Carolina Circle Mall

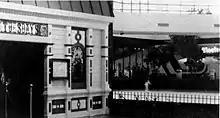
Inside Carolina Circle Mall in 1980, showing Annabelle's (then called Tuesday's) on the left

Carolina Circle Mall opened in 1976, two years after the opening of Four Seasons Mall in southern Greensboro. Carolina Circle Mall was anchored by Belk, Ivey's and Montgomery Ward. Belk opened its doors in February 1976, and Montgomery Ward's, Ivey's and twenty-two other stores opened in August of that year. It was Ivey's first department store in Greensboro. The mall encompassed .